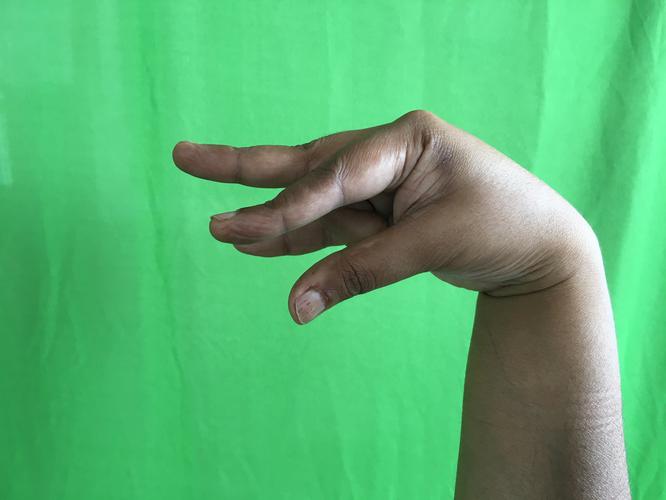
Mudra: Kangulam
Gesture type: single_hand